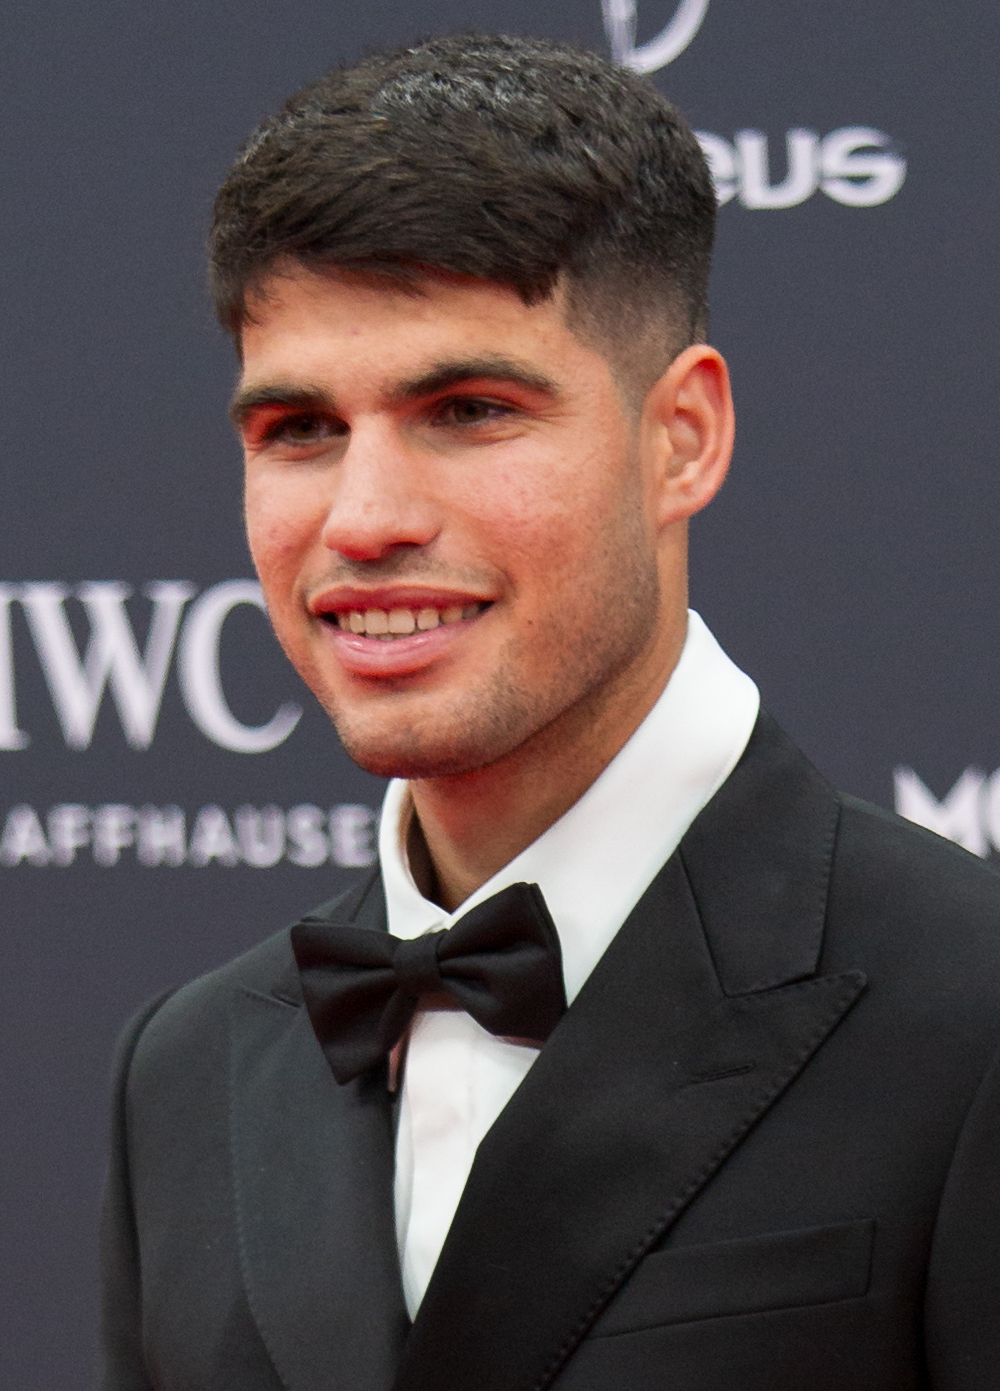
การ์โลส อัลการัซ

|name = การ์โลส อัลการัซ
|image =25th Laureus World Sports Awards - Red Carpet - Carlos Alcaraz - 240422 192324 (cropped).jpg |caption = อัลการัซในปี 2024
|fullname = การ์โลส อัลการัซ การ์เฟีย
|residence = วิลเยนา สเปน
|birth_place = El Palmar, Murcia|เอลปัลมาร์ สเปน
|turnedpro = 2018
|plays = มือขวา (แบคแฮนด์สองมือ)
|coach = ฆวน การ์โลส เฟร์เรโร
|careerprizemoney = US$35,181,805
*&nbsp;Open Era tennis records – men's singles#Prize money|9th&nbsp;all-time&nbsp;leader&nbsp;in&nbsp;earnings
|singlestitles = 15
|highestsinglesranking = List of ATP number 1 ranked singles tennis players|No. 1 (12 กันยายน 2022)
|currentsinglesranking = No. 3 (10 มิถุนายน 2024)
|AustralianOpenresult = รอบก่อนรองชนะเลิศ (2024 Australian Open – Men's singles|2022)
|FrenchOpenresult = ชนะเลิศ (2024 Wimbledon Championships – Men's singles|2024)
|Wimbledonresult = ชนะเลิศ (2023 Wimbledon Championships – Men's singles|2023, 2024 Wimbledon Championships – Men's singles|2024)
|USOpenresult = ชนะเลิศ (2022 US Open – Men's singles|2022)
|Othertournaments = yes
|MastersCupresult = รอบรองชนะเลิศ (2023 ATP Finals – Singles|2023)
|Olympicsresult = รองชนะเลิศ (Tennis at the 2024 Summer Olympics – Men's singles|2024)
|doublestitles = 0
|highestdoublesranking = No. 519 (9 May 2022)
|updated = 29 กันยายน 2024
| medaltemplates-expand = yes
MedalCountry|
การ์โลส อัลการัซ การ์เฟีย (, ; เกิด: 5 พฤษภาคม ค.ศ. 2003) เป็นนักเทนนิสอาชีพชายชาวสเปน มือวางอันดับ 3 ของโลกคนปัจจุบัน และเคยครองตำแหน่งมือวางอันดับ 1 รวม 36 สัปดาห์ อัลการัซคว้าแชมป์ในประเภทชายเดี่ยวของเอทีพี 15 รายการซึ่งรวมถึงแชมป์แกรนด์สแลม (เทนนิส)|แกรนด์สแลม 4 รายการ และแชมป์เอทีพี มาสเตอร์ 1000 อีก 5 รายการCite web|title=Carlos Alcaraz Youngest Year-End ATP No. 1 Presented By Pepperstone In History ATP Tour Tennis|website=ATP Tour เขาได้รับการยกย่องให้เป็นหนึ่งในนักเทนนิสที่เก่งที่สุด รวมทั้งเป็นหนึ่งในผู้เล่นอายุน้อยที่น่าจับตามองที่สุดในปัจจุบัน
อัลการัซเริ่มเล่นอาชีพครั้งแรกใน ค.ศ. 2018 ในวัย 15 ปี ด้วยพัฒนาการอันยอดเยี่ยมส่งผลให้เขาขึ้นสู่ 100 อันดับแรกของโลกในเดือนพฤษภาคม ค.ศ. 2021 สองเดือนถัดมาเขาชนะเลิศการแข่งขันรายการแรกที่ประเทศโครเอเชีย|โครเอเชีย ก่อนจะชนะเลิศรายการระดับเอทีพี 500 ครั้งแรกที่รีโอเดจาเนโรในเดือนกุมภาพันธ์ ค.ศ. 2022 ตามด้วยการคว้าแชมป์ใหญ่ครั้งแรกด้วยการชนะการแข่งขันมาสเตอร์ 1000 ที่ไมแอมีด้วยวัย 18 ปี และแชมป์มาสเตอร์รายการที่สองที่มาดริด ซึ่งเขาเอาชนะผู้เล่นระดับโลกอย่างราฟาเอล นาดัล, นอวาก จอกอวิช และ อเล็คซันเดอร์ ซเฟเร็ฟ ทำให้เขาขึ้นสู่ 10 อันดับแรกของโลก ในช่วงปลายปีเขาชนะเลิศแกรนด์สแลมครั้งแรกในยูเอสโอเพน และขึ้นสู่มือวางอันดับ 1 ของโลกครั้งแรก ทำสถิติเป็นผู้เล่นที่อายุน้อยที่สุดที่ขึ้นสู่ตำแหน่งอันดับ 1 ด้วยวัย 19 ปี 4 เดือน และ 6 วันCite web|title=Carlos Alcaraz Youngest Year-End ATP No. 1 Presented By Pepperstone In History ATP Tour Tennis|website=ATP Tour|language=en และยังจบฤดูกาลด้วยการเป็นผู้เล่นอันดับ 1 ที่อายุน้อยที่สุด ส่งผลให้เขาคว้ารางวัลลอริอุสเวิลด์สปอตส์อะวอดส์ สาขานักกีฬาที่มีพัฒนาการยอดเยี่ยมแห่งปี ใน ค.ศ. 2023 เขาชนะเลิศรายการมาสเตอร์ 1000 อีกสองรายการที่อินเดียน เวลส์ และ มาดริด และชนะครบ 100 นัดในอาชีพด้วยวัยเพียง 20 ปี ตามด้วยแชมป์แกรนด์สแลมรายการที่สองในวิมเบิลดัน ซึ่งเขาเอาชนะมือวางอันดับหนึ่งและแชมป์เจ็ดสมัยอย่างจอกอวิช ใน ค.ศ. 2024 เขาคว้าแชมป์เฟรนช์โอเพนสมัยแรก และกลายเป็นผู้เล่นอายุน้อยที่สุดที่คว้าแชมป์แกรนด์สแลมได้ครบทุกพื้นคอร์ต ตามด้วยการป้องกันแชมป์วิมเบิลดัน และเป็นผู้เล่นอายุน้อยที่สุดในยุคโอเพนที่คว้าแชมป์เฟรนช์โอเพนและวิมเบิลดันได้ในปีเดียวกัน ตามด้วยการคว้าเหรียญเงินประเภทชายเดี่ยวในโอลิมปิกฤดูร้อน 2024
ในการแข่งขันนานาชาติ นอกเหนือจากโอลิมปิกฤดูร้อน 2024 อัลการัซยังเป็นตัวแทนทีมชาติสเปนในการแข่งขันเดวิส คัพรอบสุดท้ายใน ค.ศ. 2024 ในปีเดียวกันเขายังมีส่วนร่วมในรายการเลเวอร์ คัพ โดยพาทีมยุโรปคว้าแชมป์สมัยที่ 5
== วัยเยาว์ ==
การ์โลส อัลการัซ การ์เฟีย เกิดเมื่อวันที่ 5 พฤษภาคม ค.ศ. 2003 ในหมู่บ้านเอลปัลมาร์ แคว้นภูมิภาคมูร์เซีย ประเทศสเปน บิดาของเขาคือ การ์โลส อัลการัซ กอนซาเลซ มารดาคือ บีร์ฆิเนีย การ์เฟีย เอสกันดอน อัลการัซมีพี่น้องสามคน เขาเริ่มเล่นเทนนิสเมื่ออายุประมาณ 4 ปี ณ สถาบันฝึกสอน "Real Sociedad Club de Campo Murcia" ซึ่งบิดาของเขาเป็นผู้อำนวยการอยู่ที่นั่น
== การเล่นอาชีพ ==
=== 2020: ลงแข่งขันในเอทีพีครั้งแรก ===
ด้วยวัย 16 ปีในเดือนกุมภาพันธ์ ค.ศ. 2020 อัลการัซลงแข่งขันอาชีพครั้งแรก ณ นครรีโอเดจาเนโร ประเทศบราซิล ซึ่งเขาเอาชนะรุ่นพี่ร่วมชาติอย่างอัลเบร์ต ราโมส บิญโญลัส ในรอบแรกก่อนจะตกรอบที่สองโดยแพ้เฟเดริโก โกเรียจากประเทศอาร์เจนตินา|อาร์เจนตินา
=== 2021: แชมป์รายการแรก และขึ้นสู่ 35 อันดับแรกของโลก ===
ไฟล์:Carlos Alcaraz.jpg|thumb|left|upright|อัลการัซในการแข่งขันแกรนด์สแลมเฟรนช์โอเพน ค.ศ. 2021
ในวัย 17 ปี อัลการัซได้ลงแข่งขันในระดับแกรนด์สแลมครั้งแรกในรายการเทนนิสออสเตรเลียนโอเพน|ออสเตรเลียนโอเพน และถือเป็นผู้เล่นอายุน้อยที่สุดในประวัติศาสตร์รายการที่ได้ลงแข่งขันในประเภทชายเดี่ยว เขาผ่านรอบแรกด้วยการเอาชนะโบติค ฟาน เดอ แซนชุลป์จากประเทศเนเธอร์แลนด์|เนเธอร์แลนด์แต่ตกรอบที่สองโดยแพ้มิคาเอล อีเมอร์ชาวสวีเดน
ต่อมา อัลการัซทำสถิติเป็นผู้เล่นอายุน้อยที่สุดที่คว้าชัยชนะในรายการมาสเตอร์ 1000 คอร์ตดินที่กรุงมาดริด โดยเอาชนะอาเดรียน มานนาริโนจากประเทศฝรั่งเศส|ฝรั่งเศส ทำลายสถิติของราฟาเอล นาดัล ซึ่งมีอายุ 18 ปีใน ค.ศ. 2004 และเขาตกรอบที่สองโดยแพ้ตำนานรุ่นพี่อย่างนาดัลในรอบต่อมา ซึ่งตรงกันคล้ายวันเกิดครบ 18 ปีของเขา เขาชนะเลิศการแข่งขันรายการที่ใหญ่ที่สุดในอาชีพขณะนั้นที่โปรตุเกส ทำสถิติเป็นผู้เล่นที่อายุน้อยที่สุดที่ขึ้นสู่ 100 อันดับแรกของโลกในวัย 18 ปี วันที่ 24 พฤษภาคม ค.ศ. 2021
อัลการัซเข้าสู่รอบก่อนรองชนะเลิศ (8 คนสุดท้าย) ในระดับแกรนด์สแลมครั้งแรกในเฟรนช์โอเพน ณ กรุงปารีส ต่อมาในเดือนกรกฎาคม เขาคว้าแชมป์ที่โครเอเชีย และทำสถิติเป็นนักเทนนิสชาวสเปนที่อายุน้อยที่สุดที่คว้าแชมป์ในการแข่งขันของเอทีพี ทำลายสถิติเดิมของนาดัลใน ค.ศ. 2004 ก่อนที่เขาจะตกรอบที่สองในแกรนด์สแลมวิมเบิลดัน โดยแพ้ ดานีอิล เมดเวเดฟ และเข้าถึงรอบรองชนะเลิศรายการเอทีพี 250 ที่รัฐนอร์ทแคโรไลนาแต่แพ้อีเมอร์จากสวีเดนไปอีกครั้ง
ต่อมาในแกรนด์สแลมยูเอสโอเพน เขาเอาชนะผู้เล่นชื่อดังชาวกรีกอย่างสเตฟาโนส ซิทซีปัส ในการแข่งขันห้าเซตผ่านเข้าสู่รอบที่ 4 ถือเป็นชัยชนะที่ใหญ่ที่สุดในอาชีพของเขา ณ ขณะนั้น และสร้างสถิติเป็นผู้เล่นที่อายุน้อยที่สุดที่เข้าสู่รอบที่สี่ในเทนนิสแกรนด์สแลม แทนสถิติเดิมของไมเคิล ชาง และตำนานชาวอเมริกันอย่างพีต แซมพราสใน ค.ศ. 1989 และเขายังทำสถิติเป็นผู้เล่นอายุน้อยที่สุดในยุคโอเพน ที่เข้ารอบก่อนรองชนะเลิศรายการนี้ ต่อจากโธมัซ คอคชาวบราซิลในวัย 18 ปีเมื่อ ค.ศ. 1963 อย่างไรก็ตาม เขาต้องขอยอมแพ้จากการแข่งขันที่พบกับเฟลิกซ์ โอเฌร์ อาลียาซีมจากประเทศแคนาดา|แคนาดา เนื่องจากบาดเจ็บที่ขา ต่อมา เขาเอาชนะมือวาง 10 อันดับแรกของโลกได้เป็นครั้งที่สองนับตั้งแต่เล่นอาชีพ ด้วยการเอาชนะมัตเตโอ เบเรตตินี ชาวอิตาลีในการแข่งขันที่เวียนนา|กรุงเวียนนา และขึ้นสู่ 35 อันดับแรกของโลกได้เป็นครั้งแรก ถือเป็นผู้เล่นอายุน้อยที่สุดที่ทำได้ ถัดมาในการแข่งขันมาสเตอร์ 1000 ที่ปารีส เขาเอาชนะยานนิค ซินเนอร์ จากอิตาลีได้ ถือเป็นการชนะผู้เล่นสิบอันดับแรกของโลกเป็นครั้งที่สาม เขาปิดท้ายฤดูกาลด้วยการคว้าแชมป์เอทีพีไฟนอล ในระดับเยาวชน (Next gen Final) เอาชนะดาวรุ่งชาวอเมริกันอย่างเซบาสเตียน คอร์ดาในรอบชิงชนะเลิศ
=== 2022: แชมป์แกรนด์สแลมรายการแรก และขึ้นสู่มือวางอันดับ 1 ของโลก ===
อัลการัซได้รับการจัดอันดับเป็นผู้เล่นมือวางครั้งแรกในรายการแกรนด์สแลมปีนี้ เขาเข้าสู่รอบที่สามในรายการออสเตรเลียนโอเพนก่อนจะแพ้เบเรตตินีในการแข่งขันห้าเซต แต่เขาคว้าแชมป์ระดับเอทีพี 500 ได้เป็นครั้งแรกด้วยการเอาชนะดิเอโก ชวาสมัน ในรอบชิงชนะเลิศที่รีโอเดจาเนโร และขึ้นสู่ 20 อันดับแรกในเดือนกุมภาพันธ์ ตามด้วยการเข้ารอบก่อนรองชนะเลิศรายการเอทีพีมาสเตอร์ 1000 ครั้งแรกที่อินเดียนเวลส์ ก่อนจะแพ้นาดัล
เขาคว้าแชมป์มาสเตอร์ 1000 ครั้งแรกด้วยการชนะกาสเปอร์ รืด จากประเทศนอร์เวย์|นอร์เวย์ที่ไมแอมี ทำสถิติเป็นผู้เล่นอายุน้อยที่สุดที่คว้าแชมป์รายการนี้ และเป็นผู้เล่นที่อายุน้อยที่สุดเป็นอันดับสามที่ชนะเลิศรายการมาสเตอร์Cite web|title=Carlos Alcaraz Hits 100 Wins: Seven Notable Triumphs ATP Tour Tennis|website=ATP Tour แต่เขาแพ้คอร์ดาในรายการมาสเตอร์ที่มงเต-การ์โล ภายหลังจากเอาชนะซิทซีปัสในรอบก่อนรองชนะเลิศที่บาร์เซโลนา เขาขึ้นสู่ตำแหน่ง 10 อันดับแรกของโลกเป็นครั้งแรกในวันที่ 25 เมษายน ค.ศ. 2022 เขาถือเป็นผู้เล่นดาวรุ่งคนที่ 20 ในประวัติศาสตร์ที่ขึ้นสู่มือวาง 10 อันดับแรก นับตั้งแต่มีการนำระบบจัดอันโลกมาใช้ใน ค.ศ. 1973 และเป็นมือวาง 10 อันดับที่อายุน้อยที่สุดนับตั้งแต่นาดัลทำสถิติไว้ในเดือนเมษายน ค.ศ. 2005 เขาคว้าแชมป์ด้วยการเอาชนะรุ่นพี่ร่วมชาติอย่างปาโบล การ์เรโญ บุสตา
ในวันเกิดครบรอบ 19 ปีของอัลการัซ เขาเอาชนะนาดัลในการแข่งขันมาสเตอร์ที่มาดริด ทำสถิติเป็นผู้เล่นดาวรุ่งคนแรกที่เอาชนะนาดัลบนคอร์ตดินได้ ตามด้วยการเอาชนะมือวางอันดับหนึ่งอย่าง นอวาก จอกอวิช ในรอบรองชนะเลิศ ทำสถิติเป็นผู้เล่นอายุน้อยที่สุดที่เอาชนะผู้เล่นมือวางอันดับหนึ่งนับตั้งแต่ ค.ศ. 2004 และเป็นผู้เล่นคนแรกที่เอาชนะได้ทั้งนาดัลและจอกอวิชติดต่อกันบนคอร์ตดิน เขาคว้าแชมป์รายการที่สี่ในปีนี้ และเป็นแชมป์มาสเตอร์ 1000 รายการที่สองโดยเอาชนะอเล็คซันเดอร์ ซเฟเร็ฟ ถือเป็นแชมป์ที่อายุน้อยที่สุดในรายการ ส่งผลให้เขาขึ้นสู่อันดับหกของโลกในวันที่ 9 พฤษภาคม ค.ศ. 2022 ก่อนจะถอนตัวจากรายการมาสเตอร์ที่โรมเนื่องจากบาดเจ็บข้อเท้า เขาเข้าสู่รอบก่อนรองชนะเลิศในเฟรนช์โอเพน ก่อนจะแพ้ซเฟเร็ฟ และแพ้ซินเนอร์ในรอบที่สี่ในวิมเบิลดัน
อัลการัซขึ้นสู่มือวางอันดับ 5 ของโลกเป็นครั้งแรกในวันที่ 25 กรกฎาคม ค.ศ. 2022 ถือเป็นผู้เล่นที่ทำอันดับติด 1 ใน 5 ที่อายุน้อยที่สุดตั้งแต่นาดัลทำได้ใน ค.ศ. 2005 แต่เขาแพ้ลอเรนโซ มูเซตติ จากอิตาลีในรอบชิงชนะเลิศที่ฮัมบวร์ค เป็นการแพ้รอบชิงชนะเลิศเป็นครั้งแรกในอาชีพ แต่เขาขึ้นสู่มือวางอันดับสี่ในเดือนถัดมาหลังจากเข้ารอบชิงชนะเลิศที่โครเอเชีย เขาลงแข่งขันแกรนด์สแลมยูเอสโอเพนในฐานะมือวางอันดับสาม และจากการเอาชนะมาร์รีน ชิลิคในรอบที่สี่ อัลการัซทำสถิติเป็นผู้เล่นที่อายุน้อยที่สุดที่เข้ารอบแปดคนสุดท้ายในรายการนี้สองปีติดต่อกันในยุคโอเพน เขาเอาชนะซินเนอร์ในรอบต่อมาโดยต้องเซฟแต้ม Match Point ซึ่งนัดนี้ใช้เวลาแข่งขันไปถึง 5 ชั่วโมงและ 15 นาที ถือเป็นการแข่งขันที่นานที่สุดเป็นอันดับสองในประวัติศาสตร์รายการ และเขาคว้าแชมป์รายการใหญ่ที่สุดในการเล่นอาชีพ และเป็นแชมป์แกรนด์สแลมครั้งแรกด้วยการเอาชนะกาสเปอร์ รืด จากนอร์เวย์ในรอบชิงชนะเลิศ 3–1 เซต ขึ้นสู่มือวางอันดับหนึ่งของโลกเป็นครั้งแรกในอาชีพ และสร้างประวัติศาสตร์เป็นผู้เล่นมือวางอันดับหนึ่งที่อายุน้อยที่สุดของเอทีพีด้วยวัย 19 ปี 4 เดือน และ 6 วัน ทำลายสถิติเดิมของเลย์ตัน ฮิววิตต์ เขายังเป็นผู้เล่นดาวรุ่งคนแรกในยุคโอเพนที่ขึ้นสู่ตำแหน่งอันดับหนึ่ง และเป็นแชมป์รายการนี้ที่อายุน้อยที่สุดต่อจากพีต แซมพราสใน ค.ศ. 1990
อัลการัซแพ้ต่ออาลียาซีมในรอบชิงชนะเลิศเทนนิสเดวิส คัพ ตามด้วยการตกรอบแรกที่อัสตานา และเข้ารอบรองชนะเลิศที่บาเซิลก่อนจะแพ้อาลียาซีมไปอีกครั้งCite web|title=Felix Auger-Aliassime Flies Past Alcaraz In Basel ATP Tour Tennis|website=ATP Tour เขาถอนตัวในรอบแปดคนสุดท้ายการแข่งขันมาสเตอร์ที่ปารีสเนื่องจากอาการบาดเจ็บ ในวันถัดมาเขาประกาศว่าได้รับบาดเจ็บกล้ามเนื้อท้องฉีกขาด และต้องพักการแข่งขันประมาณหกสัปดาห์ ส่งผลให้เขาต้องถอนตัวจากการแข่งขันสองรายการสำคัญท้ายฤดูกาลในเอทีพีไฟนอล และเทนนิสเดวิสคัพ อย่างไรก็ตาม เขายังปิดฤดูกาลด้วยตำแหน่งมือวางอันดับหนึ่ง ถือเป็นผู้เล่นอายุน้อยที่สุดที่จบฤดูกาลด้วยตำแหน่งนี้ด้วยวัย 19 ปีและ 214 วันCite web|title=Carlos Alcaraz Youngest Year-End ATP No. 1 Presented By Pepperstone In History ATP Tour Tennis|website=ATP Tour
=== 2023: ชัยชนะนัดที่ 100 และ แชมป์วิมเบิลดัน ===
ไฟล์:2023RGCarlosAlcaraz (cropped).jpg|thumb|right|upright|อัลการัซในการแข่งขันเฟรนช์โอเพน ค.ศ. 2023
ไฟล์:Carlos Alcaraz Wimbledon 2023 Gentlemen's Singles Trophy.jpg|thumb|right|150px|อัลการัซกับถ้วยแชมป์วิมเบิลดัน ค.ศ. 2023
อัลการัซต้องถอนตัวจากแกรนด์สแลมออสเตรเลียนโอเพนเนื่องจากบาดเจ็บกล้ามเนื้อต้นขาด้านหลังจากการฝึกซ้อม เขาเสียตำแหน่งมือวางอันดับหนึ่งให้แก่จอกอวิชซึ่งคว้าแชมป์ออสเตรเลียนโอเพนได้Cite web|title=Novak Djokovic Returns To No. 1, Mover Of Week ATP Tour Tennis|website=ATP Tour อัลการัซครองตำแหน่งอันดับหนึ่งครั้งแรกในอาชีพรวม 20 สัปดาห์ ต่อมา เขาคว้าแชมป์รายการที่เจ็ดในอาชีพในการแข่งขันเอทีพี 500 ที่บัวโนสไอเรส เอาชนะคาร์เมรอน นอร์รีย์ จากสหราชอาณาจักรในรอบชิงชนะเลิศ 2–0 เซตCite web|title=Carlos Alcaraz Wins Buenos Aires Title In Season Debut ATP Tour Tennis|website=ATP Tour ก่อนจะแพ้นอร์รีย์ในรอบชิงชนะเลิศที่รีโอเดจาเนโร 1–2 เซตCite web|title=Alcaraz Extends Perfect Season, Sets Norrie Rematch With Rio SF Comeback ATP Tour Tennis|website=ATP Tour และถอนตัวจากการแข่งขันที่อากาปุลโกจากการบาดเจ็บกล้ามเนื้อต้นขาด้านหลังอีกครั้ง
อัลการัซคว้าชัยชนะครบ 100 นัดในอาชีพจากการชนะทาลลอน กรีกสปูร์อันดับ 31 จากประเทศเนเธอร์แลนด์|เนเธอร์แลนด์ในมาสเตอร์ 1000 ที่อินเดียนเวลส์ ทำสถิตินี้ได้เร็วกว่าผู้เล่น Big 3 อย่างโรเจอร์ เฟเดอเรอร์ นาดัล และจอกอวิช ตามด้วยการเอาชนะซินเนอร์ และเมดเวเดฟในรอบรองชนะเลิศและชิงชนะเลิศตามลำดับ ถือเป็นแชมป์รายการที่แปดในอาชีพ และรายการมาสเตอร์ 1000 ครั้งที่สามที่ได้แชมป์ และยังหยุดสถิติชนะรวดทุกรายการ 19 นัดของเมดเวเดฟลง และเป็นผู้เล่นคนแรกที่คว้าแชมป์ได้โดยไม่เสียเซตเลยทั้งรายการ นับตั้งแต่เฟเดอเรอร์ทำได้ใน ค.ศ. 2017 ส่งผลให้เขากลับสู่มือวางอันดับหนึ่งในวันที่ 20 มีนาคม ค.ศ. 2023Cite web|title=Carlos Alcaraz Wins Indian Wells, Returns To World No. 1 ATP Tour Tennis|website=ATP Tour ก่อนจะตกรอบรองชนะเลิศที่ไมแอมีซึ่งเขาเป็นแชมป์เก่า โดยแพ้คู่ปรับอย่างซินเนอร์ไปอีกครั้ง 1–2 เซตCite web|title=Sinner Storms Back To Beat Alcaraz In Miami SF, Ending Spaniard's No. 1 Reign ATP Tour Tennis|website=ATP Tour และเสียตำแหน่งมือวางอันดับหนึ่งกลับไปอีกครั้ง
เขาถอนตัวจากรายการคอร์ตดินที่มงเต-การ์โล จากอาการบาดเจ็บข้อมือ ก่อนจะกลับมาเอาชนะซิทซีปัสในรอบชิงชนะเลิศที่บาร์เซโลนา ป้องกันแชมป์ได้สำเร็จโดยไม่เสียเซตตลอดการแข่งขัน ตามด้วยแชมป์รายการที่สิบในอาชีพ ด้วยแชมป์มาสเตอร์ที่มาดริดโดยเอาชนะยาน-เลนนาร์ด สตรัฟฟ์ชาวเยอรมัน และกลับขึ้นสู่มือวางอันดับหนึ่งหลังจากลงแข่งรอบที่สองในมาสเตอร์ที่กรุงโรม แต่เขาแพ้ในรอบที่สามให้กับฟาเบียน มารอซซานมือวางอันดับ 135 ชาวฮังการีอย่างเหนือความคาดหมายCite web|title=Fabian Marozsan Beats Carlos Alcaraz In Rome Upset ATP Tour Tennis|website=ATP Tour เขาเข้าถึงรอบรองชนะเลิศเฟรนช์โอเพนเป็นครั้งแรกก่อนจะแพ้แชมป์อย่างจอกอวิช 1–3 เซตโดยมีอาการตะคริวในช่วงปลายการแข่งขันเซตที่สอง
เข้าสู่การแข่งขันคอร์ตหญ้า อัลการัซคว้าแชมป์บนคอร์ตหญ้าได้เป็นครั้งแรกในรายการที่ควีนส์ ณ ลอนดอน|กรุงลอนดอน โดยเอาชนะอเล็กซ์ เด มินออร์ จากออสเตรเลีย เขาลงแข่งขันวิมเบิลดันในฐานะมือวางอันดับหนึ่ง และคว้าแชมป์แกรนด์สแลมได้เป็นครั้งที่สอง โดยเป็นการเอาชนะแชมป์เก่าสี่สมัยซ้อน และแชมป์เจ็ดสมัยอย่างจอกอวิช 3–2 เซต อัลการัซถือเป็นเพียงผู้เล่นคนที่สองต่อจากแอนดี มาร์รี ที่เอาชนะจอกอวิชได้ในรอบชิงชนะเลิศวิมเบิลดัน ก่อนที่เขาจะแพ้จอกอวิชในรอบชิงชนะเลิศมาสเตอร์ 1000 ที่ซินซินแนติ รัฐโอไฮโอ แม้เขาจะชนะในเซตแรกไปก่อน และขึ้นนำ 4–2 เกมในเซตที่สอง รวมทั้งได้คะแนน Championship Point ในไทเบรกเซตที่สอง การแข่งขันใช้เวลา 3 ชั่วโมง 49 นาที ถือเป็นรอบชิงชนะเลิศรายการมาสเตอร์ที่ใช้เวลาแข่งยาวนานที่สุดในประวัติศาสตร์ โดยอัลการัซแพ้ในการแข่งขันไทเบรกไปทั้งในเซตที่สองและเซตตัดสิน
อัลการัซลงแข่งขันยูเอสโอเพนแกรนด์สแลมสุดท้ายของปีในฐานะแชมป์เก่า แต่เขาตกรอบรองชนะเลิศด้วยการแพ้เมดเวเดฟ 1–3 เซต เขาเสียตำแหน่งมือวางอันดับหนึ่งหลังจากที่จอกอวิชคว้าแชมป์ได้ ต่อมา อัลการัซตกรอบการแข่งขันสามรายการติดต่อกันที่ปักกิ่ง, เซี่ยงไฮ้ และมาสเตอร์ที่ปารีส เขาลงแข่งขันรายการสุดท้ายของปีในเอทีพี ไฟนอลในเดือนพฤศจิกายน แต่ตกรอบรองชนะเลิศโดยแพ้จอกอวิชสองเซตรวด
=== 2024: แชมป์แกรนด์สแลม 2 รายการ, เหรียญเงินโอลิมปิก และชัยชนะนัดที่ 200 ===
ไฟล์:2024 Summer Olympics men's singles tennis tournament's podium, 2024-08-04 (59) (cropped).jpg|thumb|left|upright|อัลการัซคว้าเหรียญเงินในการแข่งขันประเภทชายเดี่ยว ในโอลิมปิกฤดูร้อน 2024
อัลการัซลงแข่งแกรนด์สแลมแรกของปีที่ออสเตรเลียนโอเพน เข้าเข้าถึงรอบ 8 คนสุดท้ายและแพ้อเล็คซันเดอร์ ซเฟเร็ฟ 1–3 เซตCite web|title=Alexander Zverev beats Carlos Alcaraz at Australian Open ATP Tour Tennis|website=ATP Tour|language=en เขาตกรอบการแข่งชันสองรายการถัดมาที่อาร์เจนตินาและบราซิล โดยถอนตัวจากการแข่งขันรอบแรกที่รีโอเดจาเนโรจากการบาดเจ็บข้อเท้าCite web|title=Alcaraz suffers ankle injury in Rio opener, retires after two games ATP Tour Tennis|website=ATP Tour|language=en อัลคารัซลงแข่งขันรายการมาสเตอร์ 1000 รายการแรกของปีที่อินเดียนเวลส์ เขาเอาชนะซินเนอร์ในรอบรองชนะเลิศในการแข่งขันสามเซต ซึ่งถือเป็นการพบกันครั้งที่แปดในอาชีพ และป้องกันแชมป์ได้โดยเอาชนะเมดเวเดฟในรอบชิงชนะเลิศสองเซตรวด คว้าแชมป์สมัยที่สองและถือเป็นแชมป์มาสเตอร์ใบที่ 5 และยังเป็นแชมป์รายการแรกนับตั้งแต่วิมเบิลดัน 2023 แต่เขาตกรอบก่อนรองชนะเลิศในรายการมาสเตอร์ที่ไมแอมีด้วยการแพ้ดิมิทรอฟ ส่งผลให้เขาเสียตำแหน่งอันดับสองของโลกให้ซินเนอร์ ต่อมา เขาถอนตัวจากรายการมาสเตอร์คอร์ตดินที่มงเต-การ์โล เนื่องจากบาดเจ็บแขนCite web|title=Carlos Alcaraz withdraws from Monte-Carlo ATP Tour Tennis|website=ATP Tour|language=en และตกรอบก่อนรองชนะเลิศมาสเตอร์ที่มาดริด โดยแพ้อันเดรย์ รูเบลฟ ตามด้วยการถอนตัวจากมาสเตอร์ที่กรุงโรมเนื่องจากอาการบาดเจ็บแขนกำเริบCite web|title=Carlos Alcaraz withdraws from Rome due to arm injury ATP Tour Tennis|website=ATP Tour|language=en
อัลการัซลงแข่งขันแกรนด์สแลมเฟรนช์โอเพน และคว้าแชมป์โดยเอาชนะซเฟเร็ฟในรอบชิงชนะเลิศในการแข่งขันห้าเซต (6–3, 2–6, 5–7, 6–1, 6–2) และด้วยวัย 21 ปี เขาสร้างสถิติเป็นผู้เล่นที่อายุน้อยที่สุดที่คว้าแชมป์แกรนด์สแลมได้ครบทุกพื้นคอร์ต (ฮาร์ดคอร์ต, คอร์ตหญ้า และคอร์ตดิน) และเป็นแชมป์เฟรนช์โอเพนที่อายุน้อยที่สุดนับตั้งแต่ราฟาเอล นาดัล ใน ค.ศ. 2007 อัลการัซป้องกันแชมป์วิมเบิลดันด้วยการเอาชนะจอกอวิชได้ในรอบชิงชนะเลิศเป็นปีที่สองติดต่อกัน คว้าแชมป์แกรนด์สแลมเป็นครั้งที่ 4 และทำสถิติเป็นผู้เล่นอายุน้อยที่สุดในยุคโอเพนที่คว้าแชมป์เฟรนช์โอเพนและวิมเบิลดันได้ในปีเดียวกัน
อัลการัซผ่านเข้ารอบชิงชนะเลิศในการแข่งขันประเภทชายเดี่ยวในโอลิมปิกฤดูร้อน 2024 ณ กรุงปารีส โดยเอาชนะฮาร์ดี ฮาบิบ จากประเทศเลบานอน|เลบานอน, ทาลลอน กรีกสปูร์จากประเทศเนเธอร์แลนด์|เนเธอร์แลนด์, โรมัน ซาฟีอุลลินจากประเทศรัสเซีย|รัสเซีย, ทอมมี พอล จากสหรัฐ และ เฟลิกซ์ โอเฌร์ อาลียาซีมจากประเทศแคนาดา|แคนาดา พร้อมทั้งทำสถิติเป็นผู้เล่นที่อายุน้อยที่สุดที่ผ่านเข้ารอบชิงชนะเลิศ แต่เขาแพ้จอกอวิชไปสองเซตรวด คว้าเหรียญเงินไปครอง อัลการัซถอนตัวจากรายการมาสเตอร์ 1000 ที่แคนาดา และกลับมาลงแข่งขันมาสเตอร์ที่ซินซินแนติ แต่ก็ตกรอบแรกโดยแพ้กาแอล มงฟิล์สCite web|title=Gael Monfils upsets Carlos Alcaraz in Cincinnati ATP Tour Tennis|website=ATP Tour|language=en เขาลงแข่งแกรนด์สแลมสุดท้ายของปีในยูเอสโอเพนที่นิวยอร์กในเดือนสิงหาคม แต่ตกรอบที่สองโดยแพ้โบติค ฟาน เดอ แซนชุลป์ชาวดัตซ์สามเซตรวด นี่ถือเป็นการตกรอบรายการแกรนด์สแลมที่เร็วที่สุดของอัลการัซนับตั้งแต่วิมเบิลดัน ค.ศ. 2021 อัลการัซลงแข่งขันเทนนิส เดวิส คัพ ในนามทีมชาติสเปน ณ เมืองบาเลนเซีย โดยในรอบสุดท้ายสเปนอยู่ร่วมกลุ่มกับเชกเกีย, ฝรั่งเศส และออสเตรเลีย อัลการัซลงแข่งขันประเภทชายเดี่ยวสองนัด และประเภทคู่อีกหนึ่งนัดโดยชนะรวด เขาลงแข่งขันรายการเลเวอร์ คัพ ในนามทีมยุโรประหว่างวันที่ 20–22 กันยายนที่เบอร์ลิน เขาชนะรวดในการแข่งขันประเภทเดี่ยว 2 นัด รวมทั้งประเภทคู่ 1 นัด พาทีมยุโรปชนะทีมรวมดาราโลกไปด้วยคะแนน 13–11
อัลการัซลงแข่งขันที่เอเชียเริ่มต้นด้วยรายการเอทีพี 500 ไชนาโอเพนที่ปักกิ่ง และคว้าชัยชนะครบ 200 นัดในอาชีพหลังจากเอาชนะ ทาลลอน กรีกสปูร์ ในรอบที่ 2
== รูปแบบการเล่น ==
อัลการัซได้รับการยอมรับว่าสามารถเล่นได้ดีในทุกพื้นคอร์ต เขามีจุดเด่นในการตีลูกกราวน์สโตรกที่หนักหน่วง แม่นยำ และเคลื่อนที่อย่างว่องไว รวมทั้งยังวิ่งขึ้นไปทำคะแนนหน้าเนตได้ดีเยี่ยม อัลการัซสามารถตีลูกโฟร์แฮนด์ได้หนักหน่วง และเป็นหนึ่งในผู้เล่นที่ตีลูกดังกล่าวได้ดีที่สุดในโลก ได้รับการยกย่องจากผู้เล่นชื่อดังอย่าง แมทส์ วิแลนเดอร์ ใน ค.ศ. 2024 ให้เป็นนักเทนนิสชายที่ตีลูกโฟร์แฮนด์ได้ดีที่สุดตลอดกาล เขายังมีเทคนิคการกะจังหวะการตีและการเข้าหาบอลได้แม่นยำ จุดเด่นอีกด้านของเขาคือการเล่นลูกหยอด (Drop Shot) ได้อย่างดี รวมทั้งสามารถเปลี่ยนเกมจากรับเป็นรุกได้ในเวลาอันรวดเร็ว เขายังมีลูกเสริ์ฟที่หนักหน่วง มีความเร็วเฉลี่ยอยู่ที่ 115 ถึง 120 ไมล์ต่อชั่วโมงCite web|title=How Alcaraz's Scintillating Serve Toppled Djokovic's Return In The Wimbledon Final ATP Tour Tennis|website=ATP Tour อัลการัซยังมีจุดเด่นในด้านร่างกายที่แข็งแกร่ง และการเคลื่อนที่ซึ่งเขาได้รับการเปรียบเทียบกับสองตำนานรุ่นพี่อย่างราฟาเอล นาดัล และ นอวาก จอกอวิช
== คู่แข่ง ==
=== นอวาก จอกอวิช ===
ไฟล์:Novak Djokovic vs. Carlos Alcaraz, 2024 Summer Olympics men's singles tennis tournament, 2024-08-04 (627) (cropped).jpg|thumb|right|upright|อัลการัซและจอกอวิชในรอบชิงเหรียญทองกีฬาโอลิมปิกฤดูร้อน 2024
อัลการัซและจอกอวิชพบกันในการแข่งขันหลายการสำคัญรวม 7 ครั้ง อัลการัซเอาชนะไปได้ 3 ครั้งและแพ้ 4 ครั้ง โดยทั้ง 7 ครั้งที่พบกันล้วนเกิดขึ้นในการแข่งขันรอบรองชนะเลิศหรือรอบชิงชนะเลิศเทนนิสแกรนด์สแลม, รายการมาสเตอร์ 1000 และรอบชิงเหรียญทองกีฬาโอลิมปิก ทั้งคู่พบกันครั้งแรกในรอบรองชนะเลิศรายการมาสเตอร์ที่กรุงมาดริดใน ค.ศ. 2022 ซึ่งอัลการัซเอาชนะไปได้ในการแข่งขัน 3 เซตหลังจากแพ้เซตแรกไปก่อน ทั้งคู่พบกันในรอบรองชนะเลิศแกรนด์สแลมเฟรนช์โอเพนในปีต่อมา ซึ่งเป็นจุดเริ่มต้นของการเป็นอริในสนามของทั้งคู่และทำให้การพบกันได้รับความสนใจจากสื่อและแฟนเทนนิสทั่วโลก จอกอวิชเอาชนะไปในการแข่งขันสี่เซตก่อนจะผ่านเข้าไปคว้าแชมป์ได้ในที่สุด โดยอัลการัซมีอาการตะคริวระหว่างแข่งขัน อย่างไรก็ตาม อัลการัซแก้มือได้ด้วยการเอาชนะจอกอวิชในรอบชิงชนะเลิศวิมเบิลดัน 2023 หยุดสถิติการคว้าแชมป์ 4 สมัยติดต่อกัน รวมทั้งสถิติชนะติดต่อกัน 45 นัดในเซนเตอร์คอร์ตกรุงลอนดอนของจอกอวิช โดยใช้เวลาแข่งขันกว่า 4 ชั่วโมง 42 นาที ส่งผลให้อัลการัซคว้าแชมป์วิมเบิลดันครั้งแรกและเป็นแชมป์แกรนด์สแลมรายการที่สอง
จอกอวิชกลับมาแก้มือได้อีกครั้งด้วยการเอาชนะในรอบชิงชนะเลิศมาสเตอร์ 1000 ที่ซินซินแนติ สหรัฐ แม้จะแพ้ในเซตแรกไปก่อนแต่จอกอวิชเอาตัวรอดจากการเซฟคะแนน Match Point ได้ในเซตที่สอง นี่ถือเป็นรอบชิงชนะเลิศรายการมาสเตอร์ที่ใช้เวลาแข่งขันกันนานที่สุดกว่า 3 ชั่วโมง 49 นาที และได้รับการยกย่องให้เป็นหนึ่งในการแข่งขันที่สนุกที่สุดในเทนนิสสมัยใหม่ และจอกอวิชเอาชนะได้อีกครั้งในการแข่งขันเอทีพี ไฟนอล 2023 ที่ตูรินในรอบรองชนะเลิศสองเซตรวด (6–3, 6–2) ต่อมา ในวันที่ 14 กรกฎาคม ค.ศ. 2024 อัลการัซเอาชนะจอกอวิชในรอบชิงชนะเลิศวิมเบิลดันได้เป็นปีที่สองติดต่อกัน (6–2, 6–2, 7–6(7–4)) ป้องกันแชมป์วิมเบิลดันได้พร้อมทั้งคว้าแชมป์แกรนด์สแลมรายการที่ 4 แต่เขาก็แพ้จอกอวิชในรอบชิงชนะเลิศการแข่งขันเทนนิสชายเดี่ยวในโอลิมปิกฤดูร้อน 2024 โดยต้องแข่งขันถึงช่วงไทเบรกทั้งสองเซต (6–7(3–7), 6–7(2–7))
=== ยานนิค ซินเนอร์ ===
ปัจจุบันซินเนอร์ผู้เล่นชาวอิตาลี เป็นนักเทนนิสมือวางอันดับ 1 ของโลก อัลการัซแข่งขันกับซินเนอร์ 9 ครั้งตั้งแต่ ค.ศ. 2021 อัลคาราซมีสถิติที่เหนือกว่า (ชนะ 5 แพ้ 4) การแข่งขันครั้งสำคัญได้แก่ รอบก่อนรองชนะเลิศยูเอสโอเพน ค.ศ. 2022 ซึ่งอัลการัซเอาชนะในการแข่งขันห้าเซตโดยต้องเซฟคะแนน Match Point ก่อนที่อัลการัซจะผ่านเข้าไปคว้าแชมป์แกรนด์สแลมได้เป็นครั้งแรก และการแข่งขันรอบรองชนะเลิศมาสเตอร์ 1000 ที่ไมแอมี ค.ศ. 2023 ซึ่งอัลการัซแพ้ไปใน 3 เซต (7–6, 4–6, 2–6) ต่อมาใน ค.ศ. 2024 ทั้งคู่แข่งขันกันในรอบรองชนะเลิศแกรนด์สแลมเฟรนช์โอเพน ซึ่งอัลการัซเอาชนะไปในห้าเซต (2–6, 6–3, 3–6, 6–4, 6–3)
=== ดานีอิล เมดเวเดฟ ===
ดานีอิล เมดเวเดฟได้รับการยอมรับให้เป็นหนึ่งในผู้เล่นชั้นนำในปัจจุบัน เคยแข่งขันกับอัลการัซรวม 7 ครั้ง ซึ่งอัลการัซมีสถิติเหนือกว่าโดยชนะ 5 และ แพ้ 2 ครั้ง ทั้งคู่พบกันครั้งแรกในแกรนด์สแลมวิมเบิลดัน ค.ศ. 2021 ซึ่งอัลการัซแพ้ไปสามเซตรวด จากนั้น อัลการัซสามารถเอาชนะเมดเวเดฟได้ถึง 5 ครั้งจากการพบกัน 6 ครั้งหลังสุดรวมถึงรอบชิงชนะเลิศมาสเตอร์ 1000 ที่อินเดียน เวลส์ ค.ศ. 2023 (ุ6–3, 6–2) และรอบรองชนะเลิศวิมเบิลดันในปีเดียวกัน แต่เมดเวเดฟสามารถเอาชนะคืนได้ในรอบรองชนะเลิศยูเอสโอเพนใน 4 เซต ก่อนที่อัลการัซจะเอาชนะในรอบแบ่งกลุ่มการแข่งขันเอทีพี ไฟนอล ที่ตูรินสองเซตรวด (ุ6–4, 6–4) และใน ค.ศ. 2024 ทั้งคู่พบกันในรอบชิงชนะเลิศมาสเตอร์ 1000 ที่อินเดียน เวลส์ และรอบรองชนะเลิศวิมเบิลดัน อัลการัซเอาชนะไปได้ทั้งหมด ต่อมา ทั้งคู่พบกันในรอบรองชนะเลิศรายการไชนาโอเพน ที่ปักกิ่งในเดือนตุลาคม
== สถิติรอบชิงชนะเลิศ ==
=== เทนนิสแกรนด์สแลม ===
ประเภทชายเดี่ยว: ชิงชนะเลิศ 4 รายการ (ชนะเลิศ 4 รายการ)
หมายเหตุ - จำนวนตัวเลขในวงเล็บคือจำนวนครั้งที่ชนะเลิศรายการนั้น
| class="sortable wikitable"
|-
!ผล
!ปี
!รายการ
!พื้นสนาม
!คู่แข่ง
!คะแนน
|- style="background:#ccf;"
| style="background:#98fb98;" |ชนะเลิศ||2022||ยูเอสโอเพน (เทนนิส)|ยูเอสโอเพน||คอนกรีต|| กาสเปอร์ รืด||6–4, 2–6, 7–6(7–1), 6–3
|- style="background:#cfc;"
| style="background:#98fb98;" |ชนะเลิศ||2023||เทนนิสวิมเบิลดัน|วิมเบิลดัน||หญ้า|| นอวาก จอกอวิช||1–6, 7–6(8–6), 6–1, 3–6, 6–4
|- style="background:#ebc2af"
| style="background:#98fb98" |ชนะเลิศ
|2024
|เฟรนช์โอเพน
|ดิน
| อเล็คซันเดอร์ ซเฟเร็ฟ
| 6–3, 2–6, 5–7, 6–1, 6–2
|- style="background:#cfc;"
| style="background:#98fb98;" |ชนะเลิศ||2024||เทนนิสวิมเบิลดัน|วิมเบิลดัน (2)||หญ้า|| นอวาก จอกอวิช||6–2, 6–2, 7–6(7–4)
|
=== รายการเอทีพี มาสเตอร์ 1000 ===
ประเภทชายเดี่ยว: ชิงชนะเลิศ 6 รายการ (ชนะเลิศ 5 รายการ)
หมายเหตุ - จำนวนตัวเลขในวงเล็บคือจำนวนครั้งที่ชนะเลิศรายการนั้น
| class="sortable wikitable"
!ผล
!ปี
!รายการ
!พื้นสนาม
!คู่แข่ง
! class="unsortable" |คะแนน
|- bgcolor="ccccff"
| style="background:#98fb98;" |ชนะเลิศ||2022||ไมแอมี||คอนกรีต|| Casper Ruud|กาสเปอร์ รืด||7–5, 6–4
|- bgcolor="ebc2af"
| style="background:#98fb98;" |ชนะเลิศ||2022||มาดริด||ดิน|| อเล็คซันเดอร์ ซเฟเร็ฟ||6–3, 6–1
|- bgcolor="ccccff"
| style="background:#98fb98;" |ชนะเลิศ||2023||อินเดียน เวลส์||คอนกรีต|| ดานีอิล เมดเวเดฟ||6–3, 6–2
|- bgcolor="ebc2af"
| style="background:#98fb98" |ชนะเลิศ||2023||มาดริด (2)||ดิน|| ยาน-เลนนาร์ด สตรัฟฟ์||6–4, 3–6, 6–3
|- bgcolor="ccccff"
| style="background:#ffa07a;" |รองชนะเลิศ||2023||ซินซินแนติ||คอนกรีต|| นอวาก จอกอวิช||7–5, 6–7(7–9), 6–7(4–7)
|- bgcolor="ccccff"
| style="background:#98fb98;" |ชนะเลิศ||2024||อินเดียน เวลส์ (2)||คอนกรีต || ดานีอิล เมดเวเดฟ||7–6(7–5), 6–1
|
=== กีฬาโอลิมปิก ===
ชายเดี่ยว: ชิงชนะเลิศ 1 ครั้ง (1 เหรียญเงิน)
|class="sortable wikitable"
!ผล
!ปี
!รายการ
!พื้นสนาม
!คู่แข่ง
!class=unsortable|คะแนน
|-bgcolor=ffea5c
|bgcolor=silver|เหรียญเงิน
|โอลิมปิกฤดูร้อน 2024|2024
|Tennis at the 2024 Summer Olympics|Paris Olympics
|ดิน
| นอวาก จอกอวิช
|6–7(3–7), 6–7(2–7)
|
== เกียรติประวัติ ==
ไฟล์:Carlos Alcaraz - Vainqueur Roland Garros 2024.jpg|thumb|right|อัลการัซกับถ้วยแชมป์เฟรนช์โอเพน 2024 เขาถือเป็นผู้เล่นที่อายุน้อยที่สุดที่คว้าแชมป์แกรนด์สแลมเฟรนช์โอเพนและวิมเบิลดันในปีเดียวกัน
* รางวัลผู้เล่นดาวรุ่งยอดเยี่ยมของเอทีพี (2020)
* รางวัลนักเทนนิสยอดเยี่ยมประจำปี (2022)
* รางวัลนักเทนนิสผู้มีพัฒนาการยอดเยี่ยมแห่งปี (2022)
* นักเทนนิสอายุน้อยที่สุดที่ขึ้นสู่ตำแหน่งมือวางอันดับ 1 - 19 ปี 4 เดือน (2022)
* นักเทนนิสอายุน้อยที่สุดที่คว้าแชมป์แกรนด์สแลมเฟร์โอเพนและวิมเบิลดันในปีเดียวกัน - 21 ปี 2 เดือน (2024)
* นักเทนนิสอายุน้อยที่สุดที่เข้าชิงเหรียญทองในโอลิมปิกฤดูร้อน - 21 ปี 2 เดือน (2024)
== เชิงอรรถ ==
==อ้างอิง==
หมวดหมู่:นักเทนนิสชาวสเปน
หมวดหมู่:บุคคลจากแคว้นภูมิภาคมูร์เซีย